Ryuji Goda

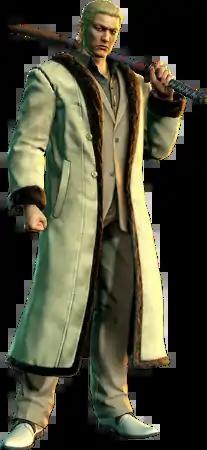
Ryuji Goda as he appears in "Yakuza Kiwami 2" (2017)

is a fictional character from Sega's action-adventure game "Like a Dragon" series, previously known as "Yakuza" outside of Japan, first appearing in 2006's "Yakuza 2". Goda also appears as one of the main characters in a spin-off title of the series, "", which does not follow the series' canon and is set in an alternate timeline where Goda survives his wounds at the end of "Yakuza 2". Goda is voiced by Masami Iwasaki in all media.